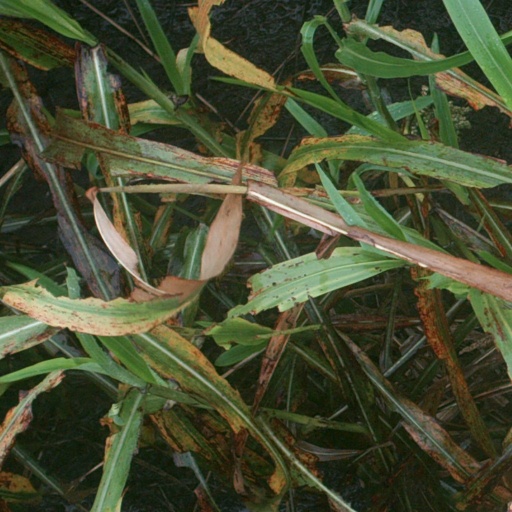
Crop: sorghum